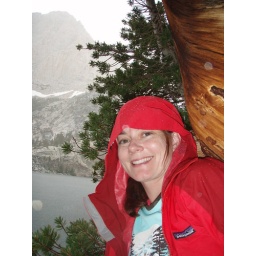
Sierra rainstorm waited out on the island in the middle of pine lake